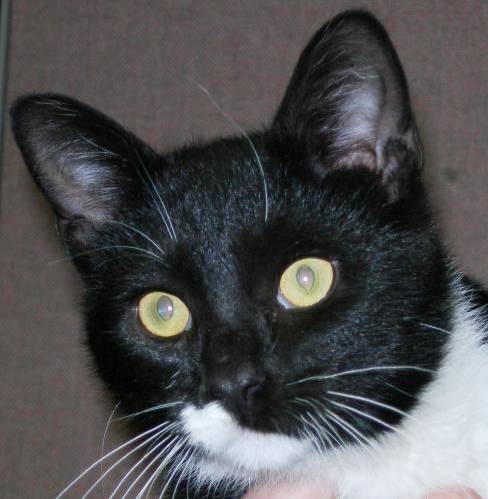
Label: cat